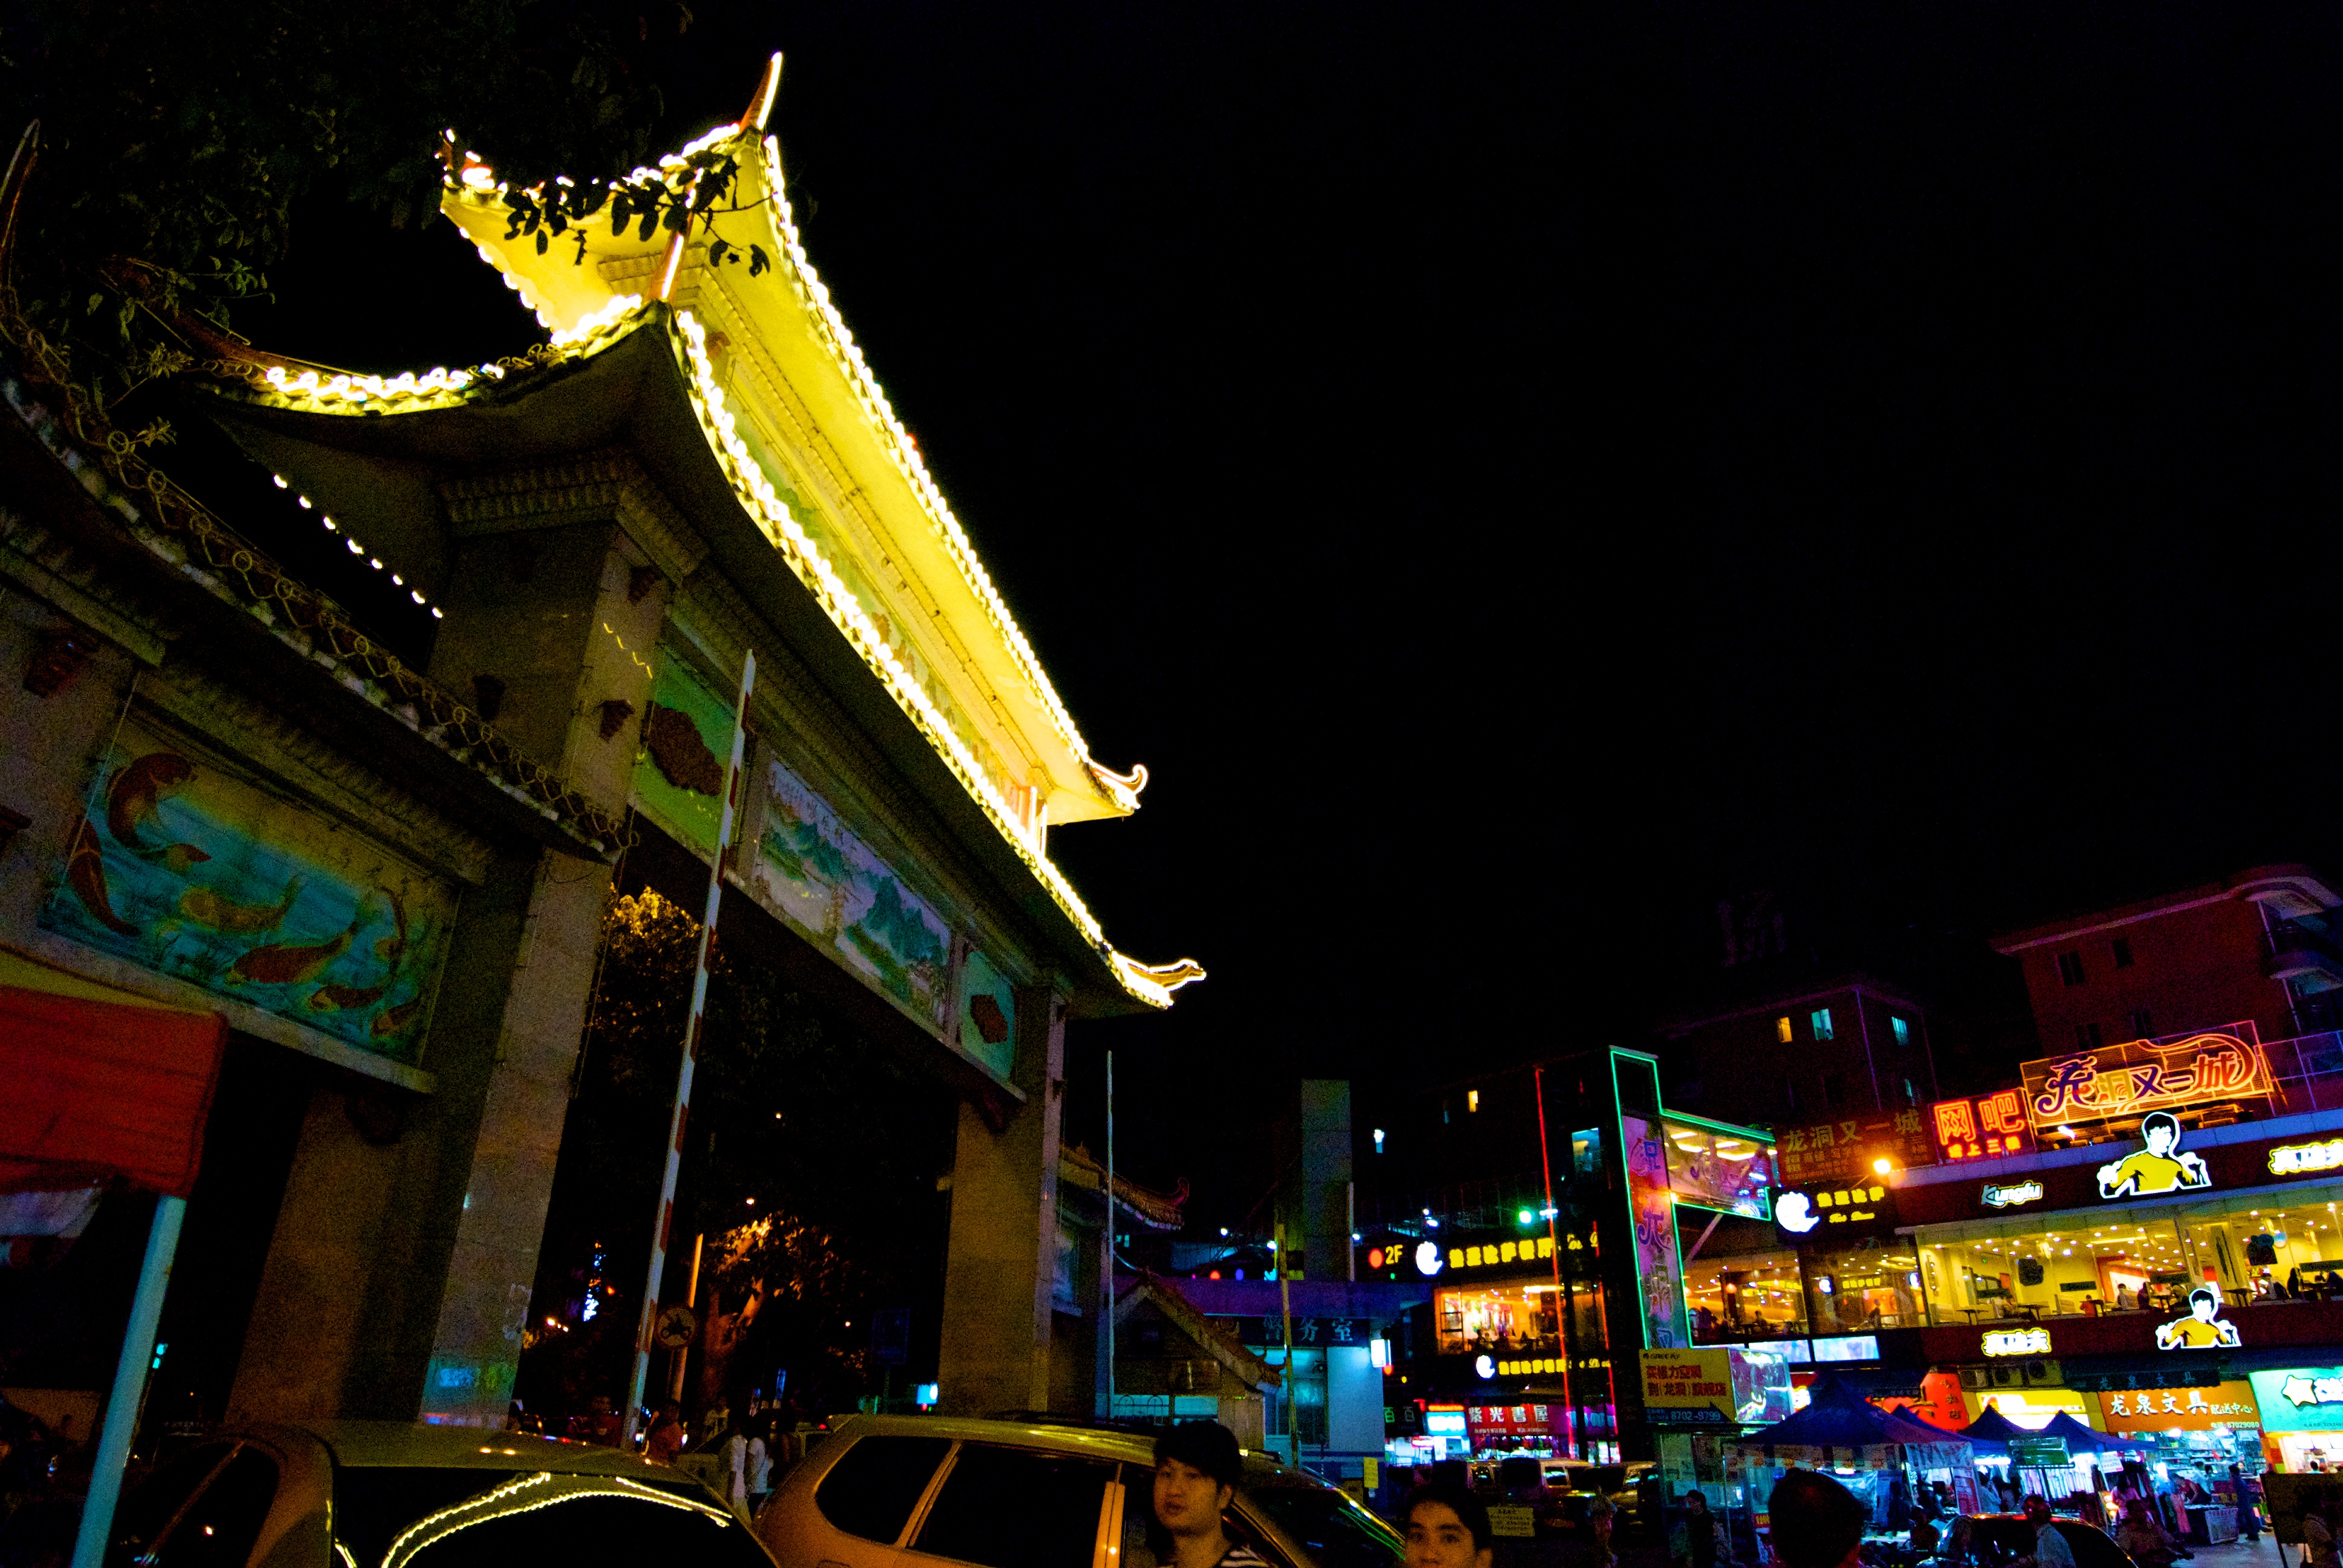
nature, grass, sky, night, green, blue, trees, canton, guangzhou, birthday